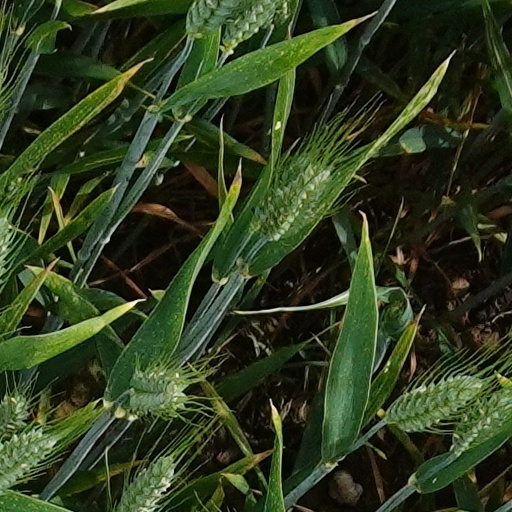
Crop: wheat